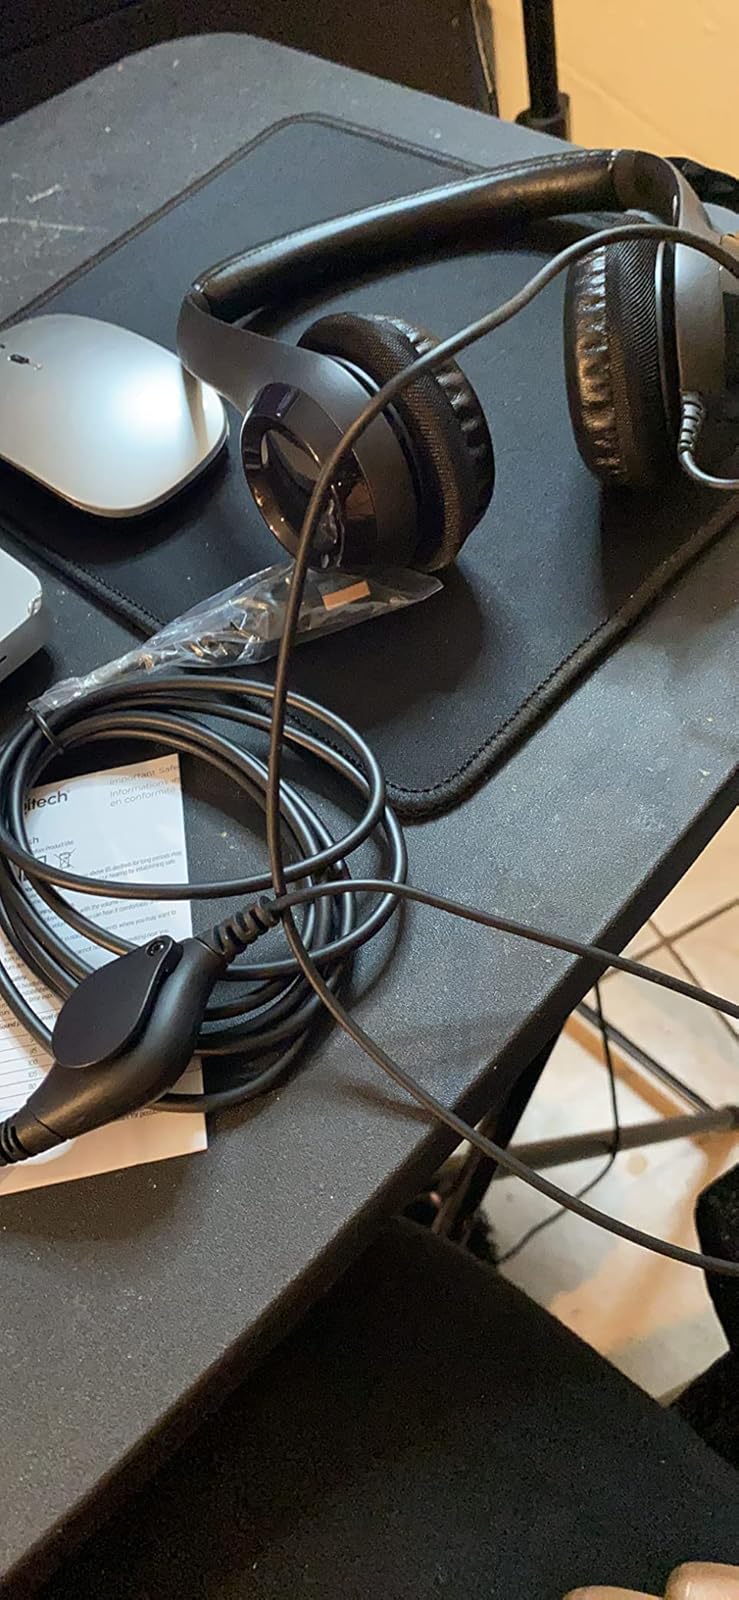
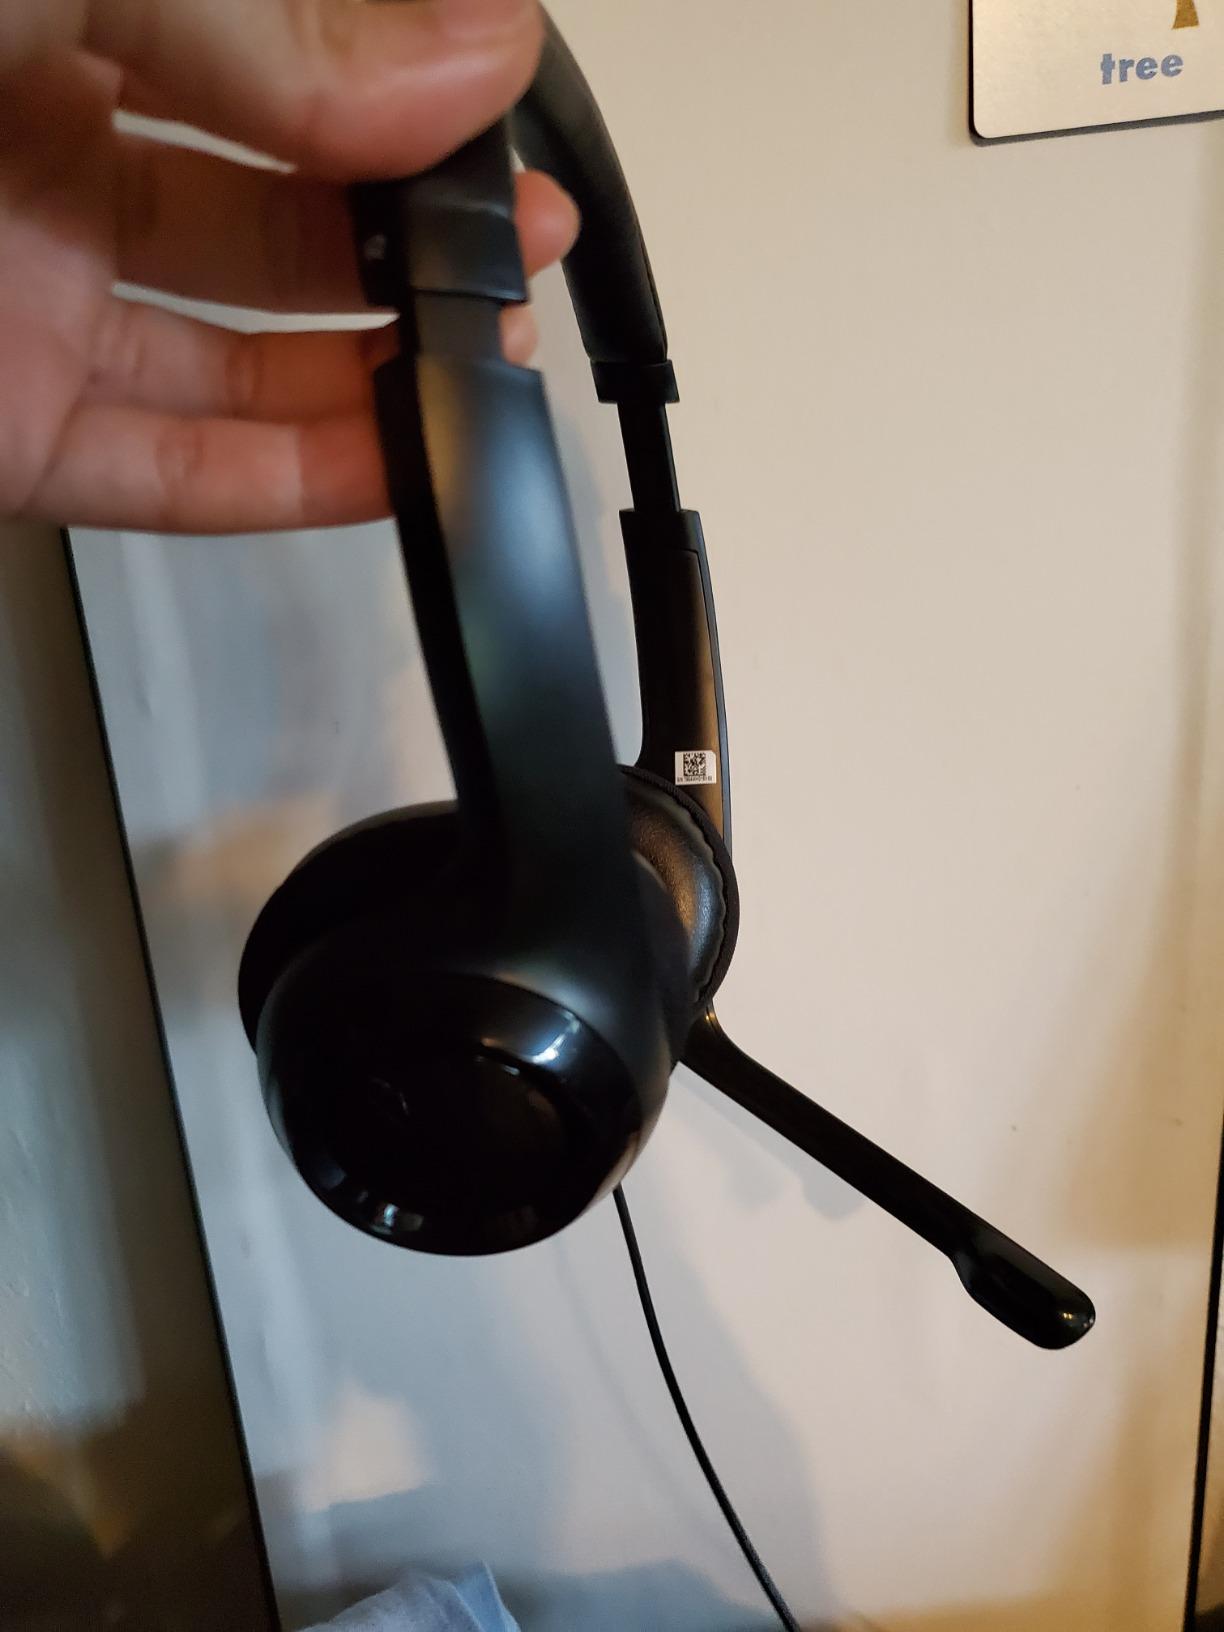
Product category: headphones
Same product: yes